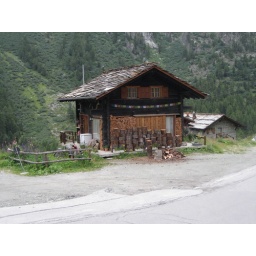
Neatest tiny house with neatest tiny wood in neat wood pile--their stove must be TINY